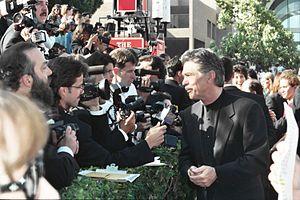
Alien, le huitième passager est un film de science-fiction horrifique américain réalisé par Ridley Scott, écrit par Dan O'Bannon et sorti en 1979. Il fait partie de la saga Alien, dont il est l'opus initial.